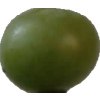
Label: grape